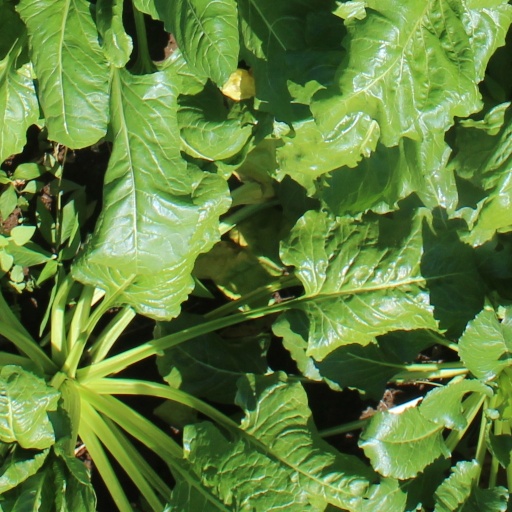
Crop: sugar beet